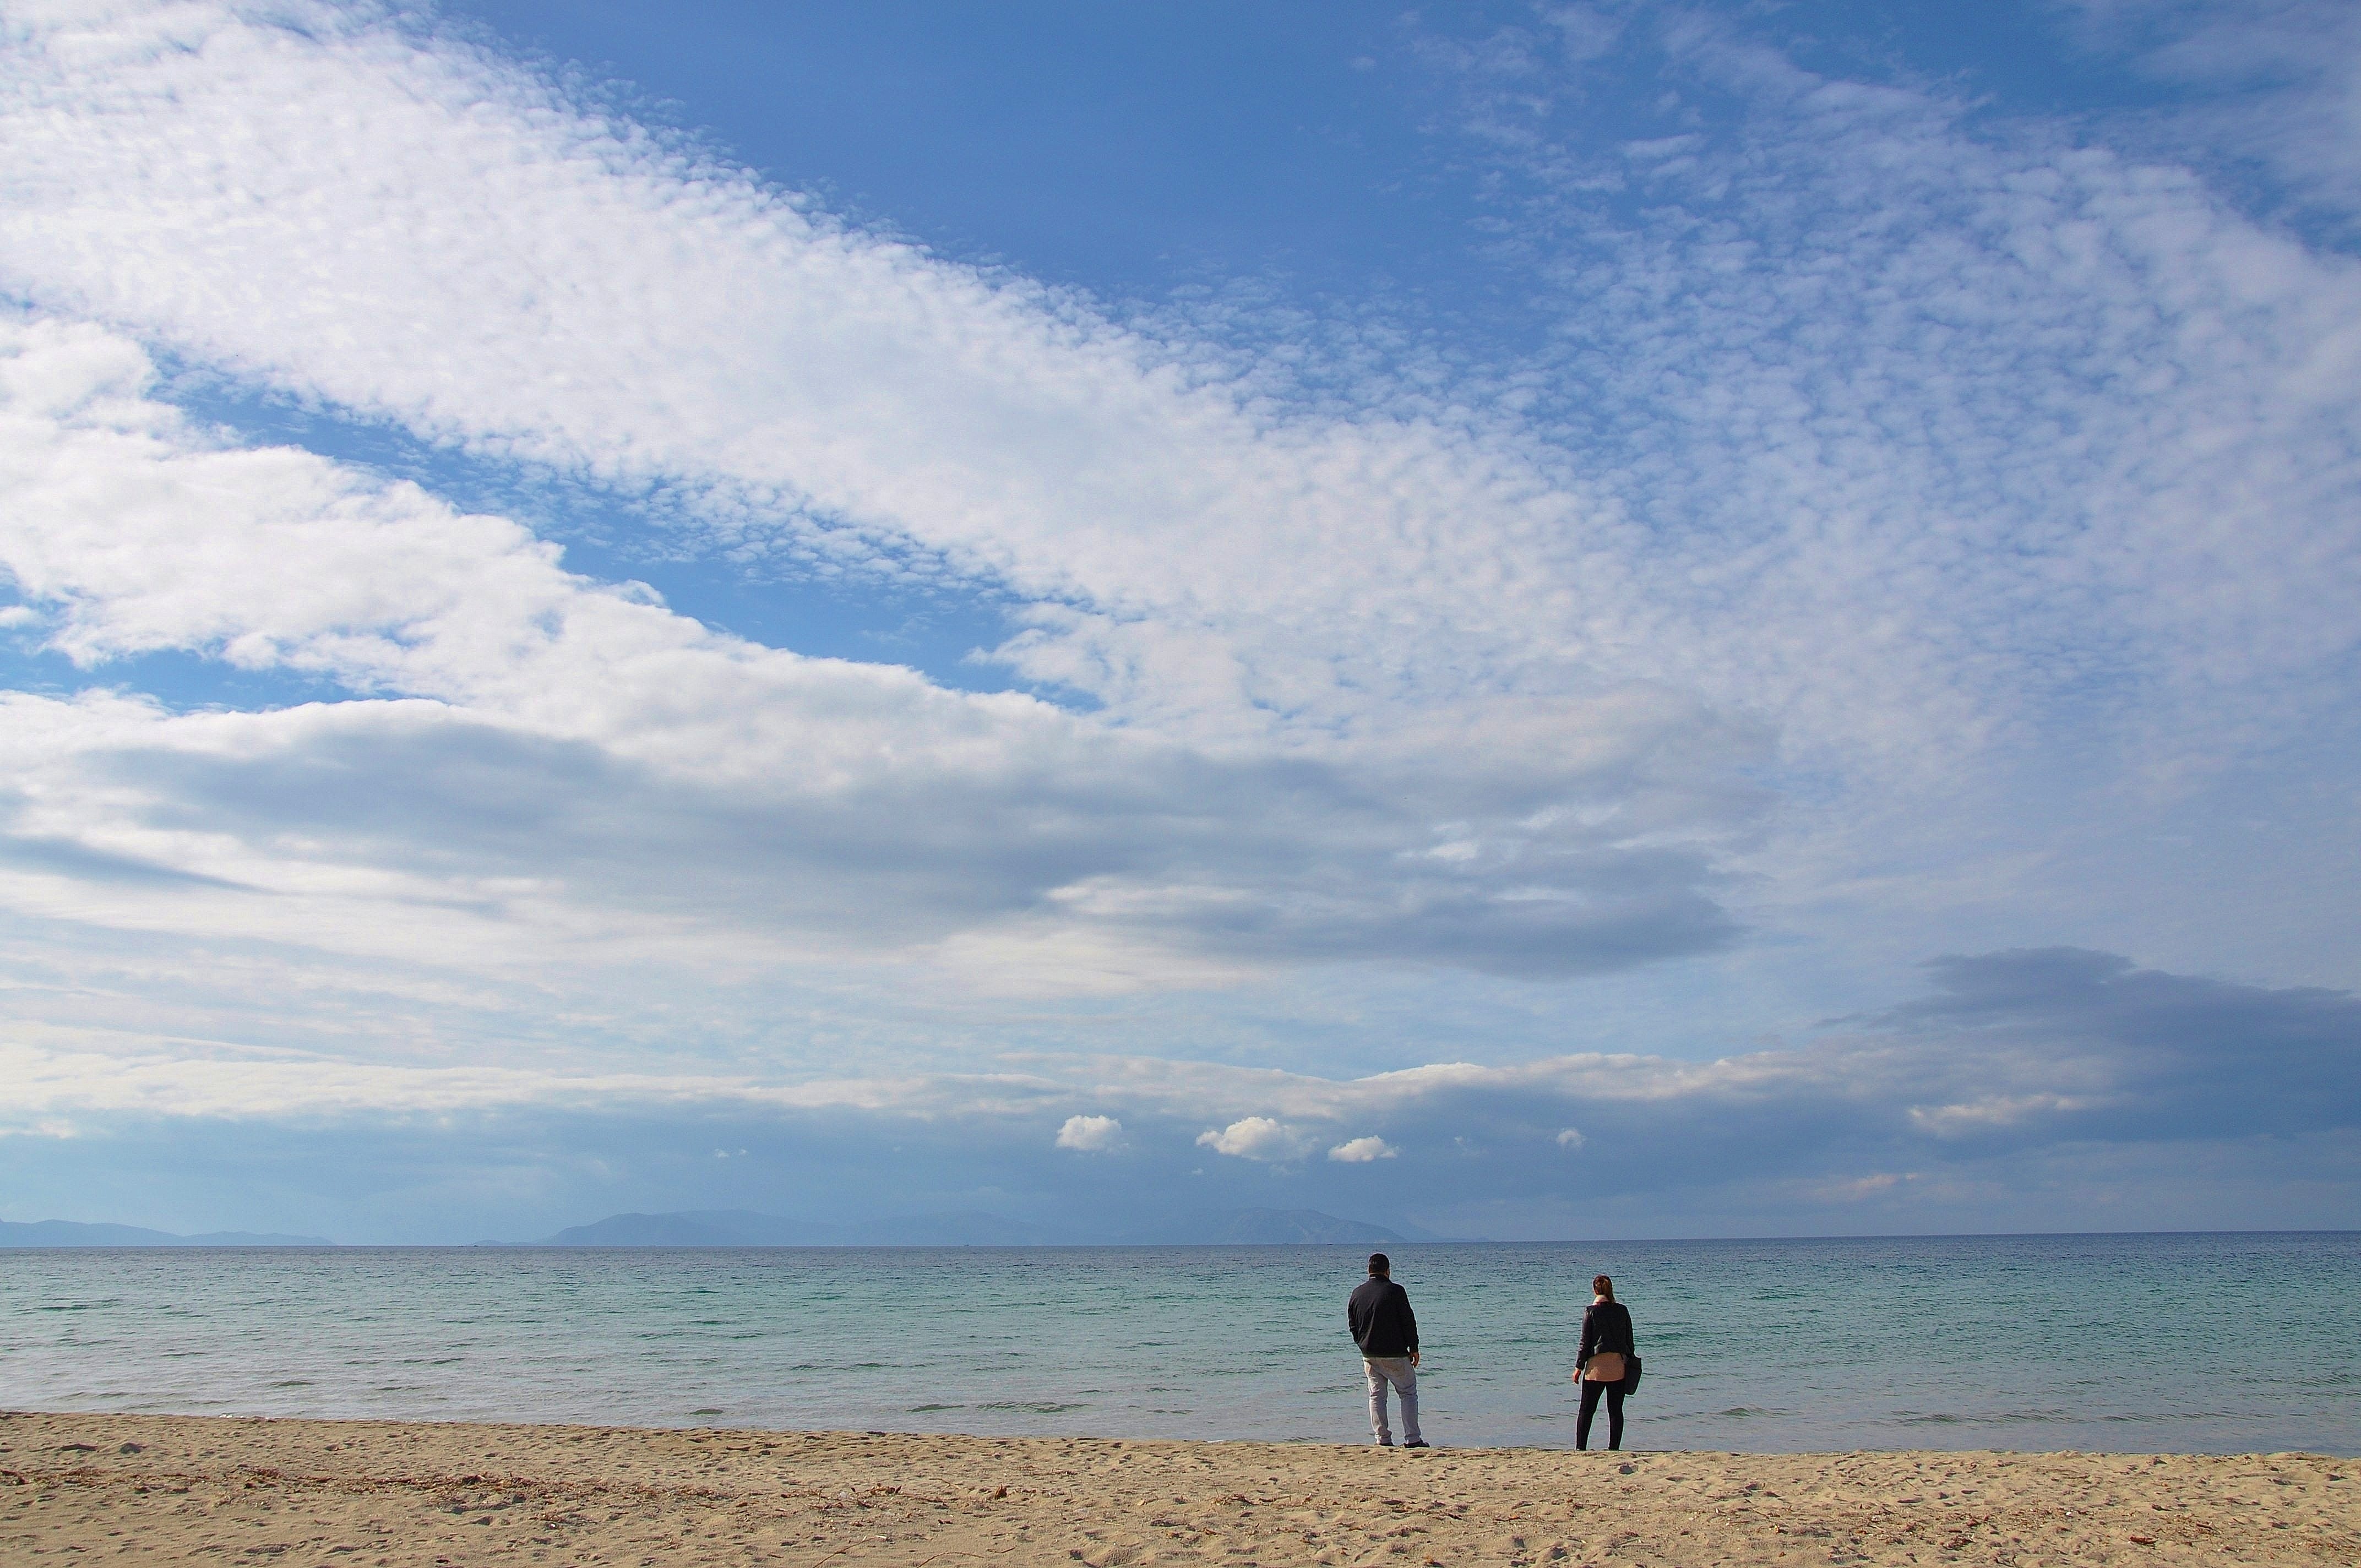
beach, landscape, sea, coast, water, sand, ocean, horizon, cloud, sky, sun, shore, wave, vacation, seascape, bay, blue, tourism, body of water, cape, wind wave